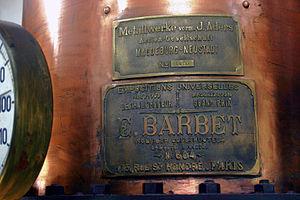
Le titulaire du brevet et de licence de fabricant plaques